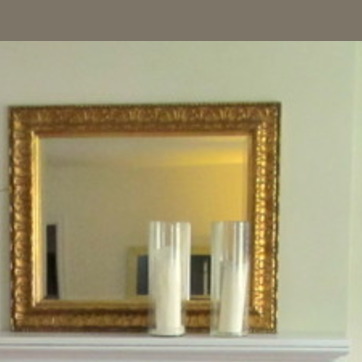
Material: mirror